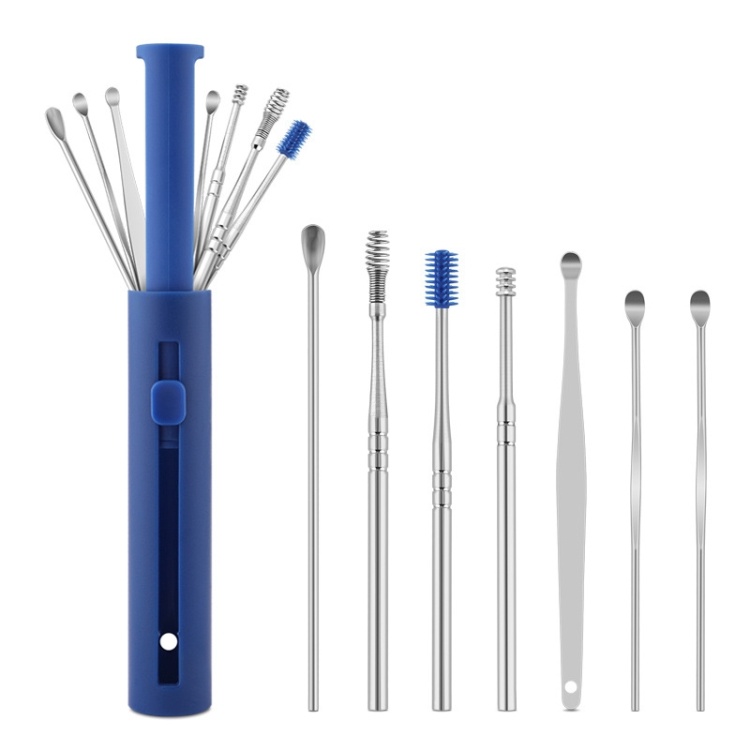
2 Packs Push-Pull Cylinder Storage Ear Scoop Set, Specification: 7 PCS/Set Blue
1. Material: stainless steel 2. The radian is full and round, and the ear is comfortable and not stinging 3. Smooth and burr-free, clean the auricle dirt 4. Spring spiral ear spoon, rotate to clean without vignetting 5. Not easy to rust, light and easy to store 6. Size: push-pull cylinder 10.4x2.1 cm, ear spoon is about 7-8 cm long 7. Weight: about 36.9 grams Specification: Package Weight One Package Weight 0.05kgs / 0.11lb One Package Size 13cm * 6cm * 6cm / 5.12inch * 2.36inch * 2.36inch Qty per Carton 500 Carton Weight 24.00kgs / 52.91lb Carton Size 50cm * 50cm * 48cm / 19.69inch * 19.69inch * 18.9inch Loading Container 20GP: 222 cartons * 500 pcs = 111000 pcs 40HQ: 515 cartons * 500 pcs = 257500 pcs
Brand: Salrog ( Powered By Solnuance LLC )
Category: Health & Beauty > Personal Care > Ear Care > Ear Picks & Spoons